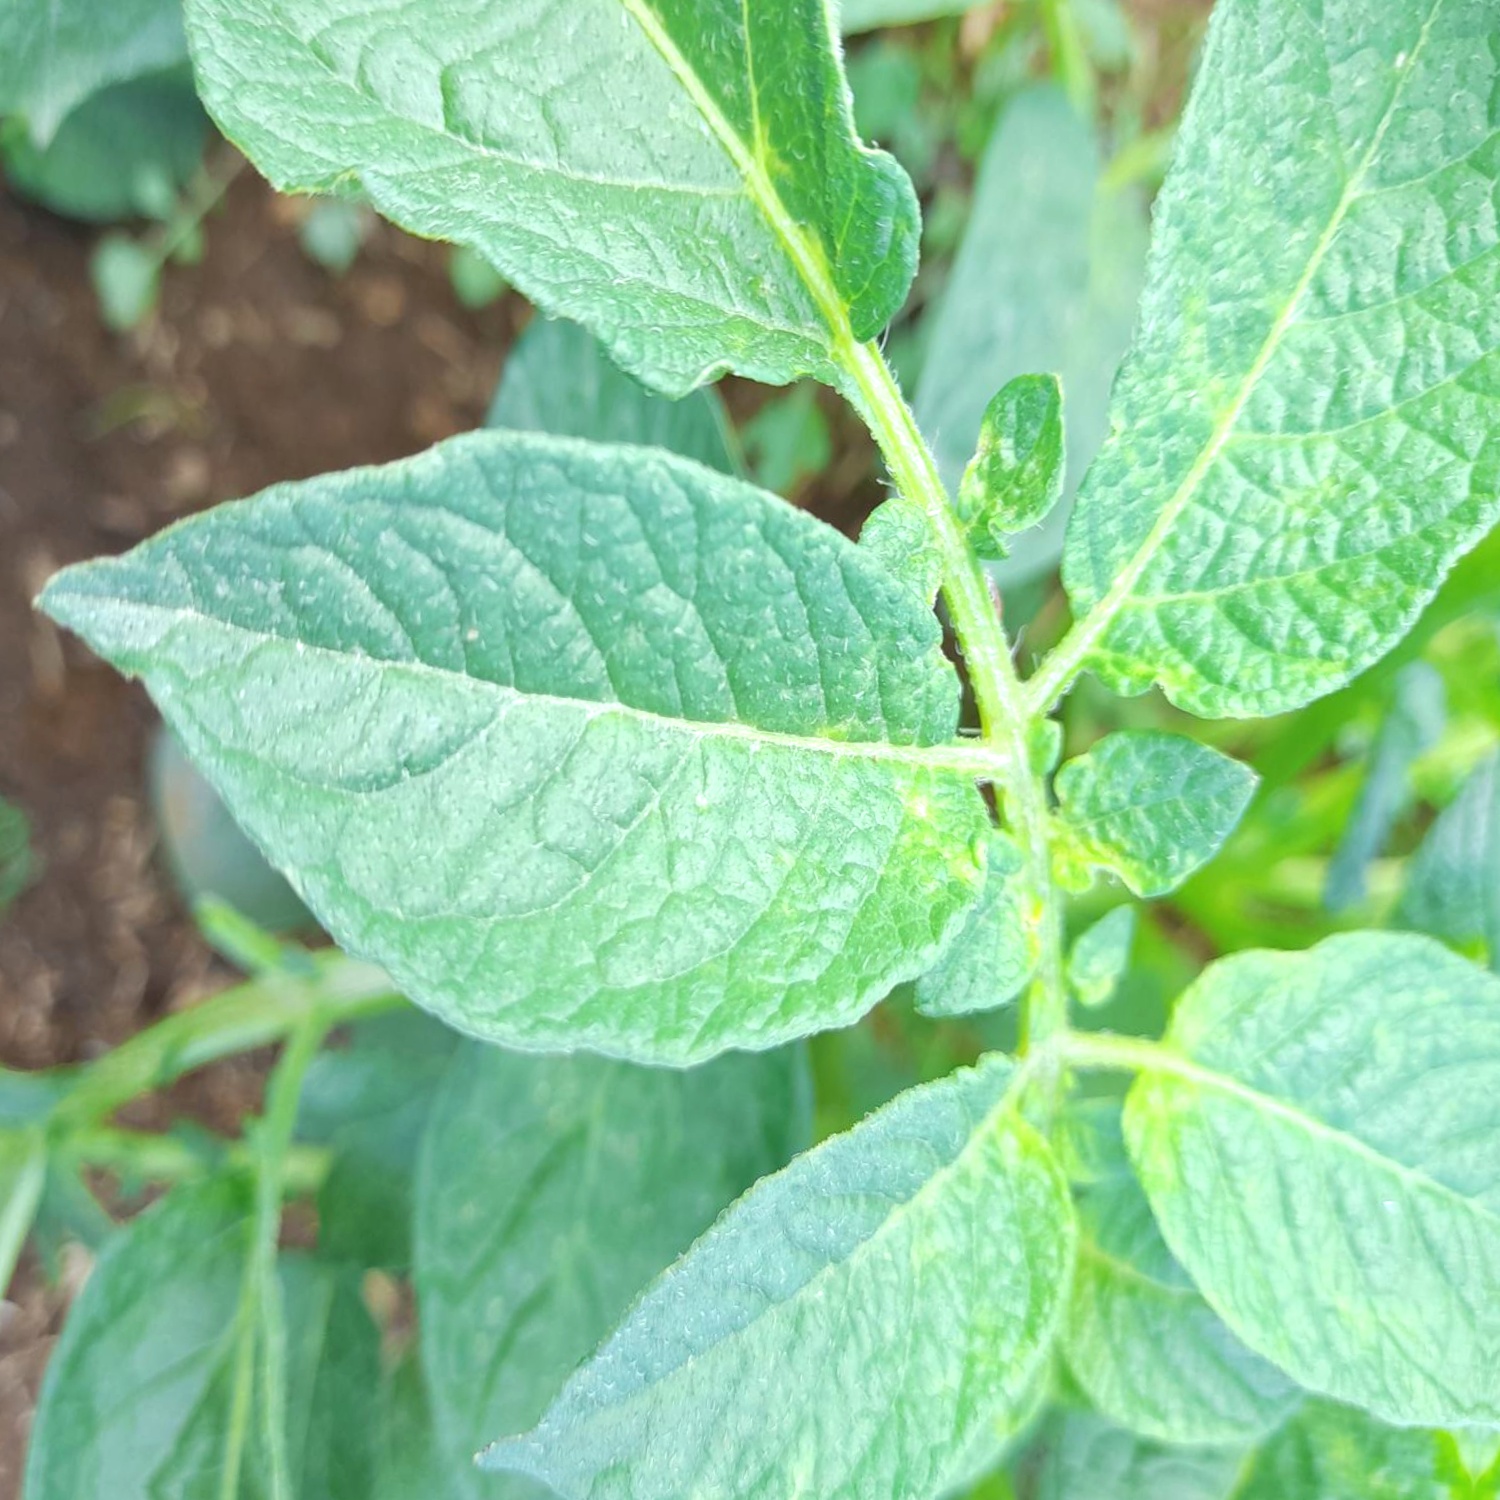
Etiqueta: Virus